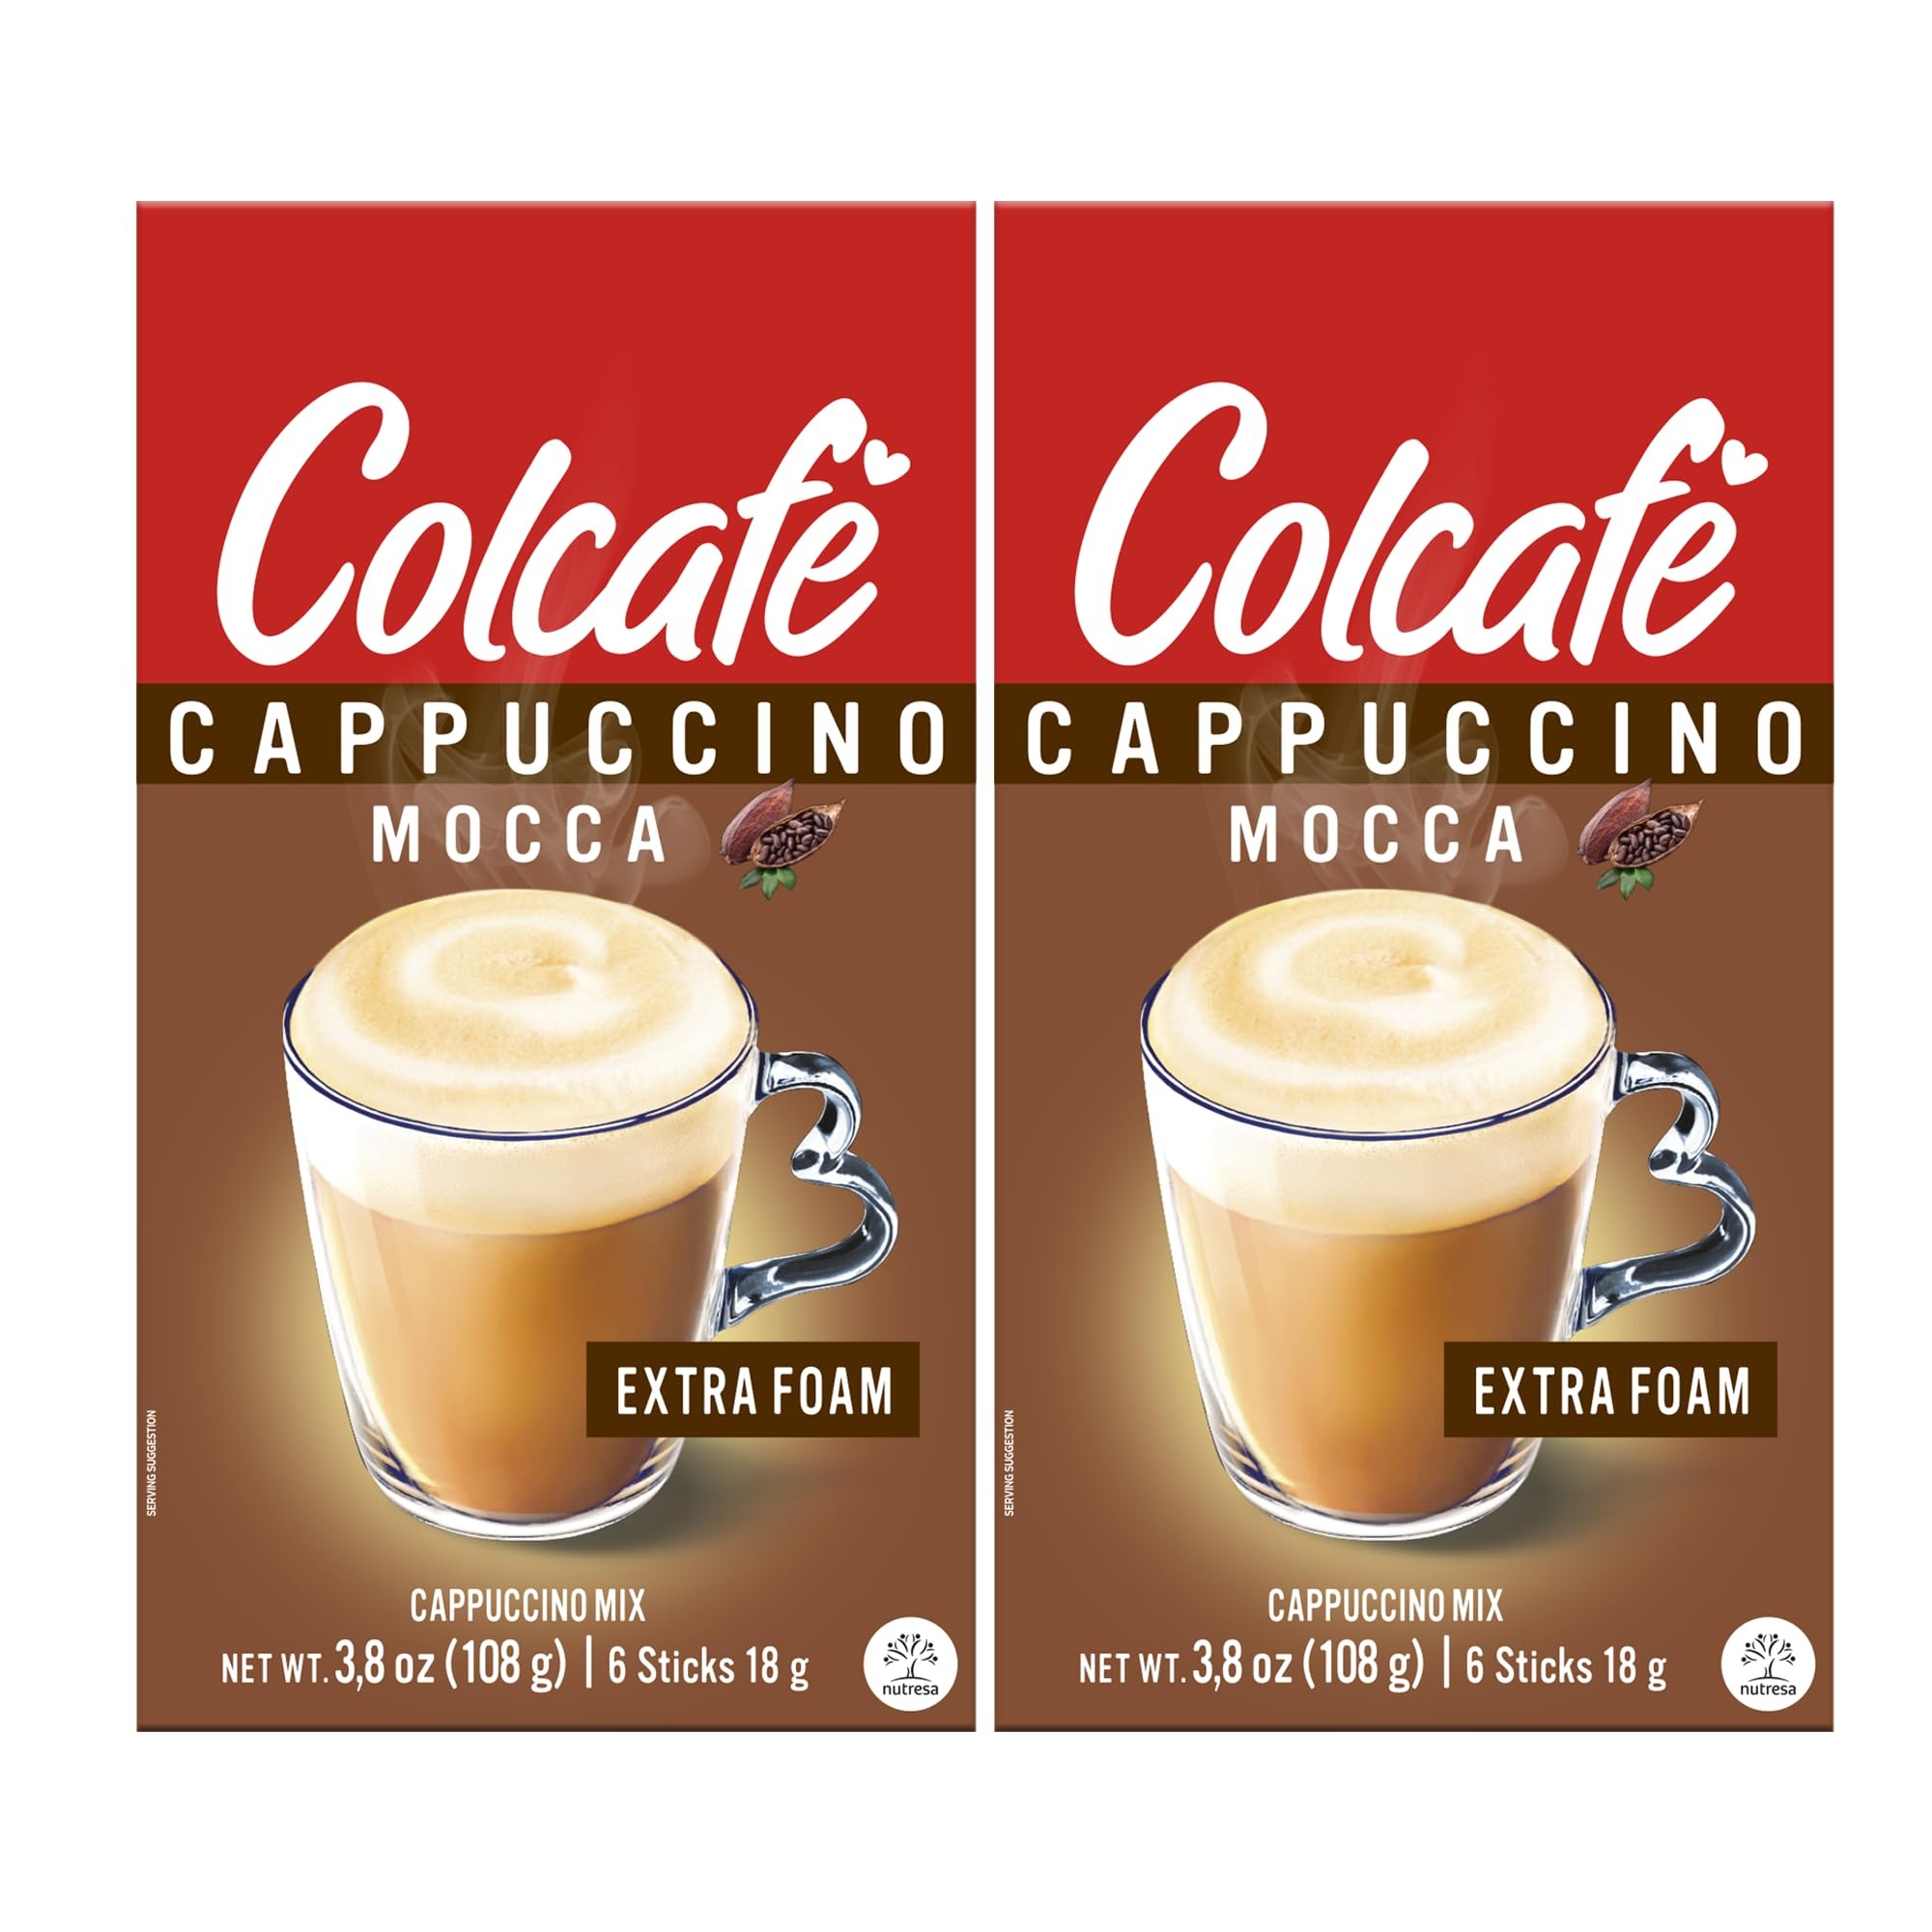
Item Name: Colcafe Instant Mocca Cappuccino, 6 sticks per pack, Pack of 2
Bullet Point 1: 100% COLOMBIAN COFFEE - Customers will receive a pack of Cappuccino Instant Mix for a total of 12 sachets of Colcafé Cappuccino Instant Mix. Our blend keeps the traditional and exquisite flavor of Colombian coffee, but also adds the ease of instant mix preparation.
Bullet Point 2: INSTANT CAPPUCCINO - Ready in seconds! Just add water and enjoy a fresh-tasting, and delicious Cappuccino without leaving your house. A full-body Cappuccino made with a mix of Colombian coffee, sugar, and non-dairy cream.
Bullet Point 3: GREAT VALUE - Prepare your Cappuccino just how you like it. Warm-up with a foamy cup of Cappuccino, relax with an ice-blended Cappuccino drink, or mix things up by adding Cappuccino Instant mix to your coffee instead of cream.
Bullet Point 4: TREAT YOURSELF - Treat yourself with a smooth, balanced, creamy, and delicious coffeehouse Cappuccino without leaving the house. Just add hot water, mix and cuddle up on the sofa!
Bullet Point 5: BETTER FOR YOU - Our Cappuccino Instant Mix has only 5g of Sugar and 80 Calories per serving.
Value: 7.6192
Unit: Ounce

Price: 23.05